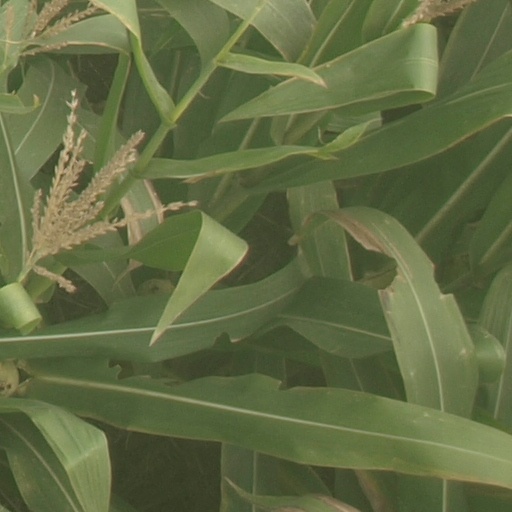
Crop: maize; corn